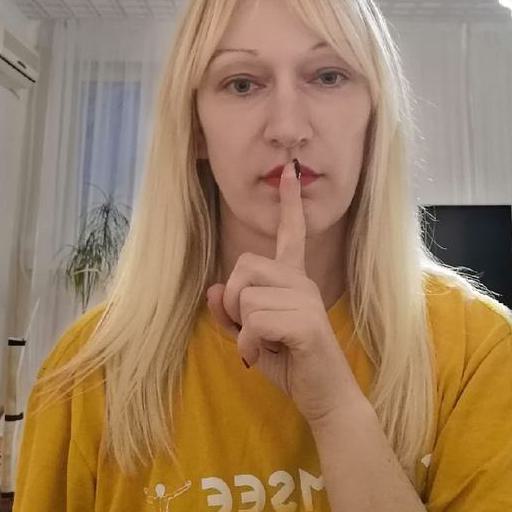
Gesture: mute